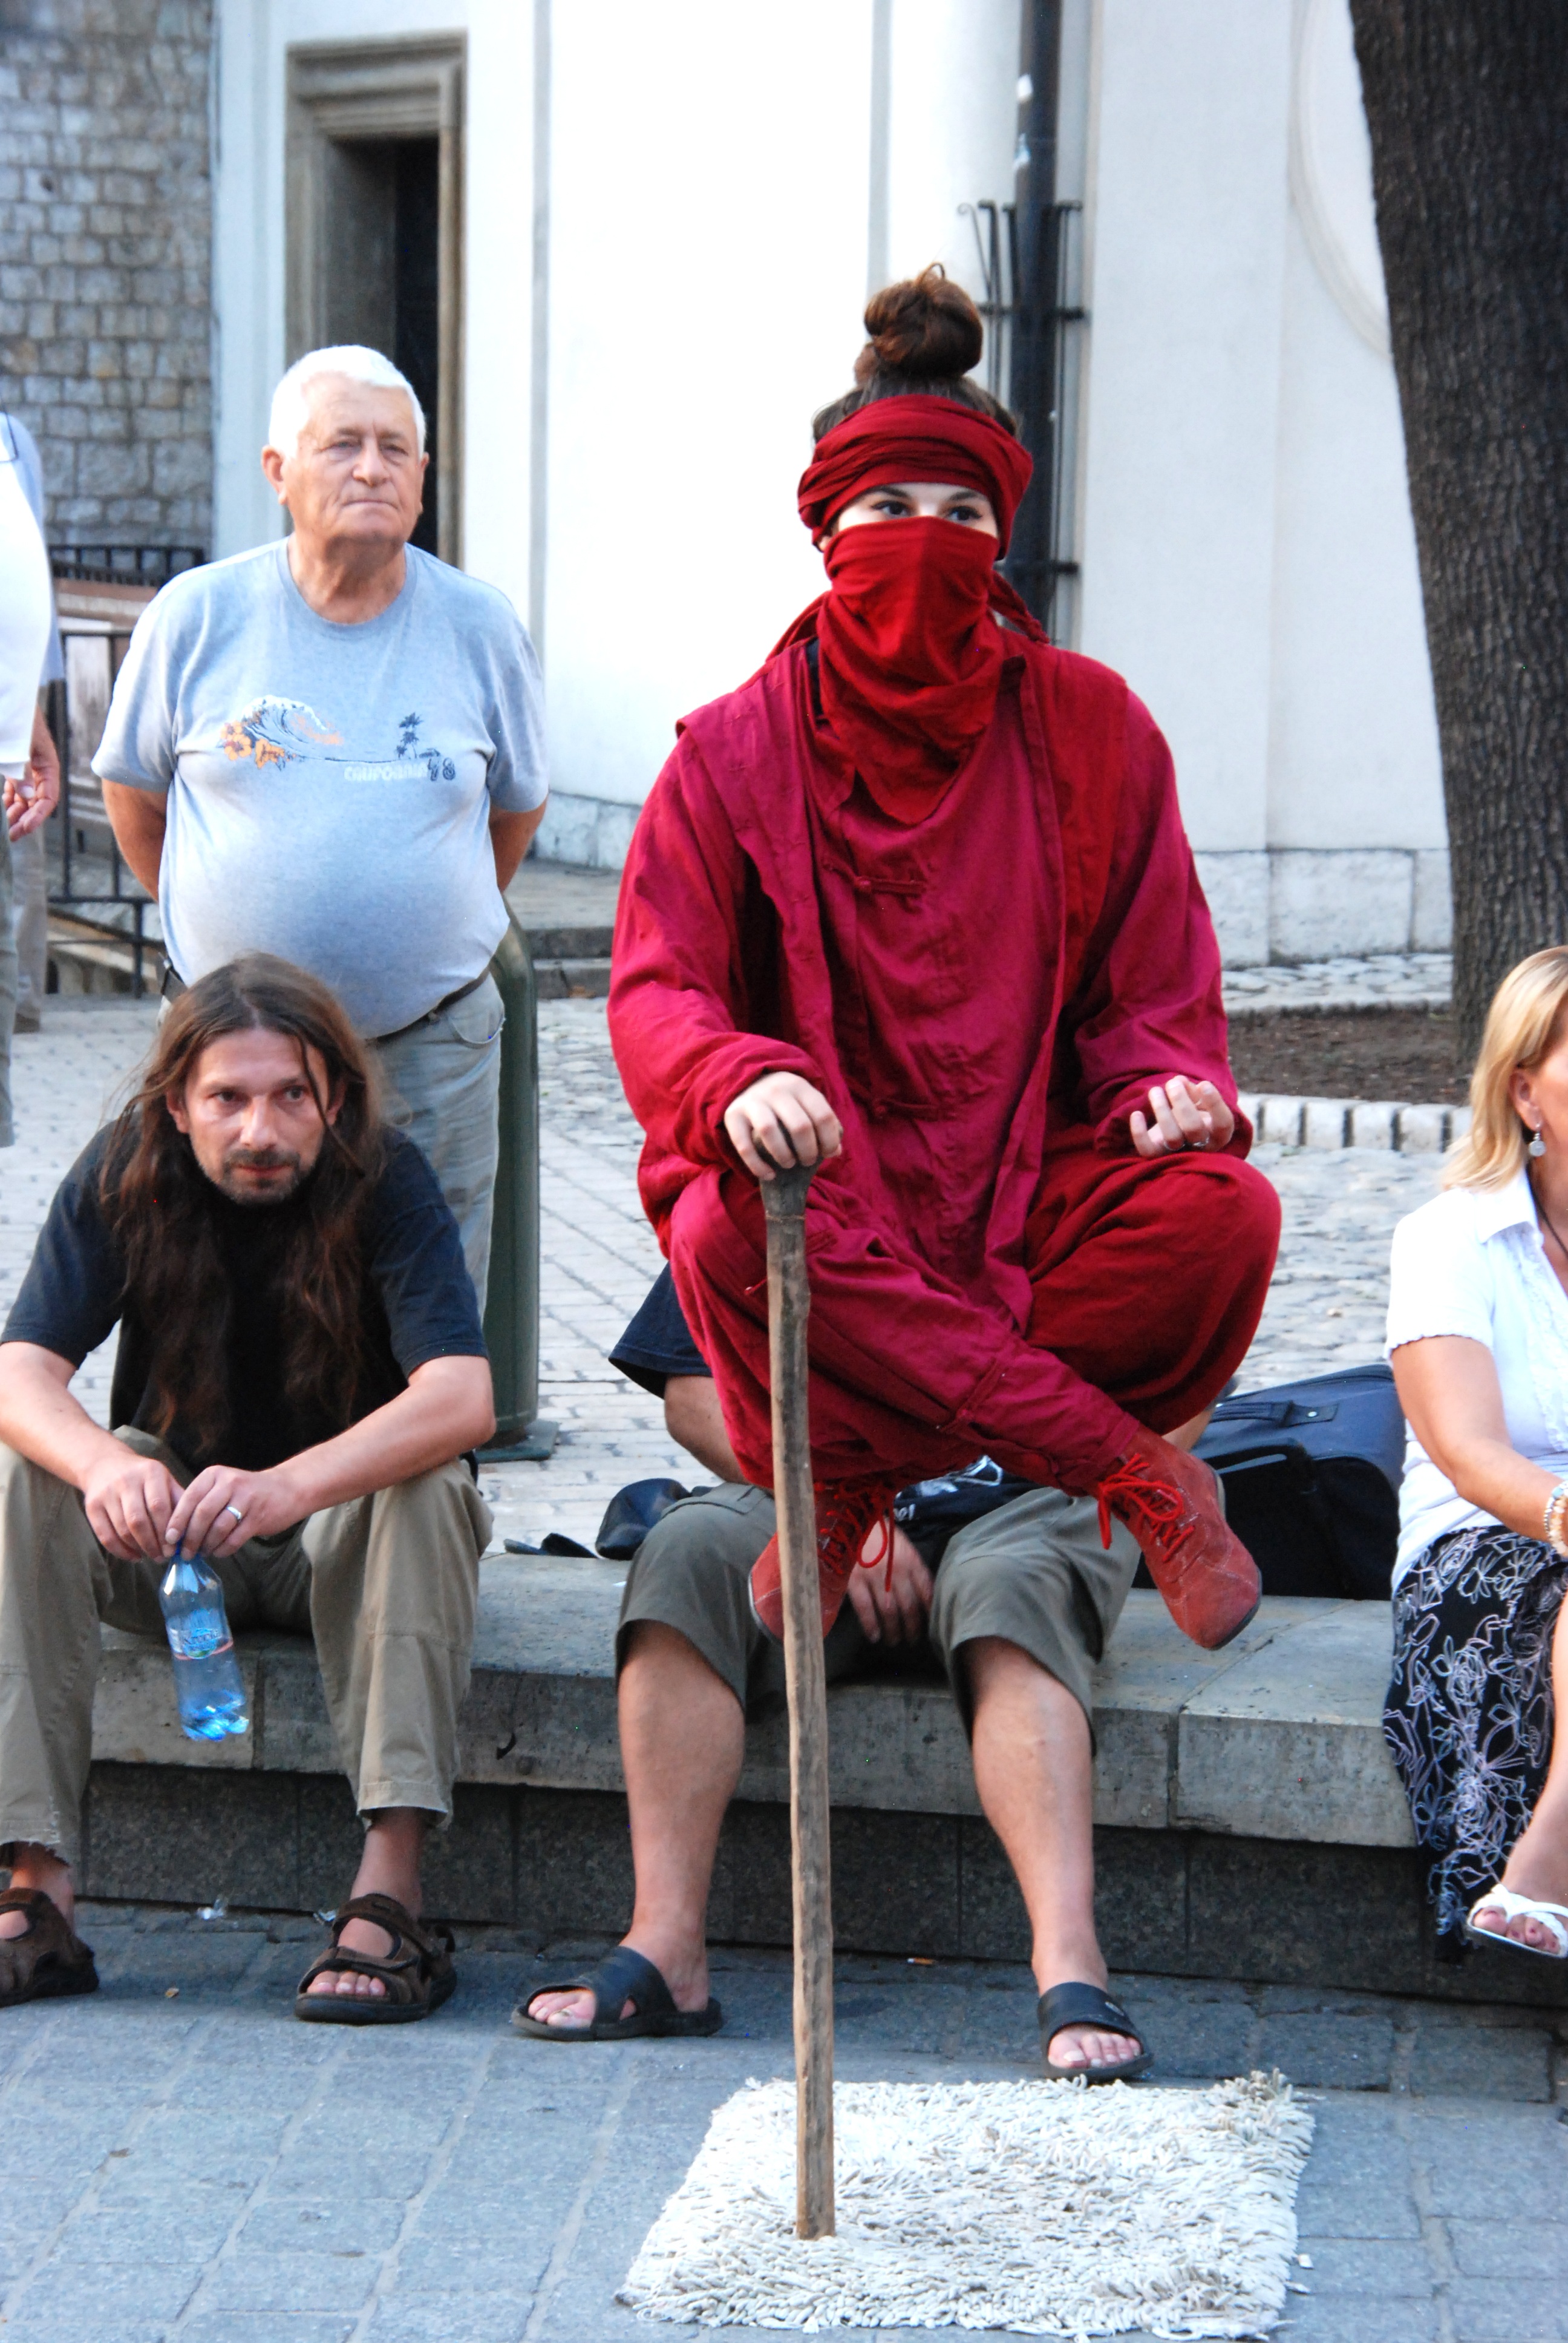
people, road, street, artist, float, performance art, street artist, poland, magic, krakow, conjure, human positions